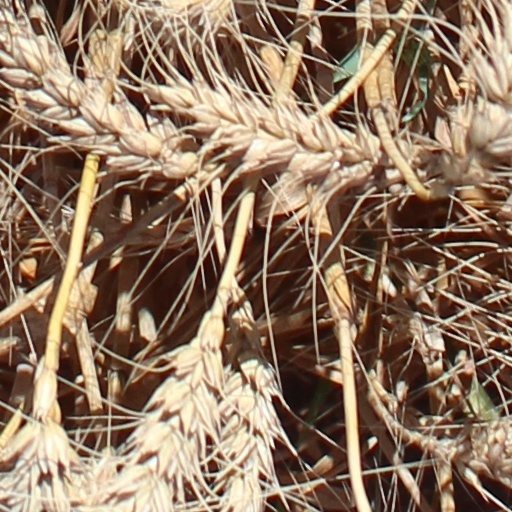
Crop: wheat